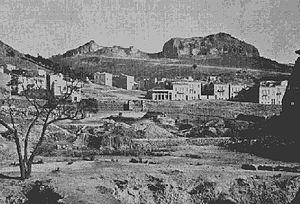
Exarcheia vers 1860
Exárcheia est un quartier d'Athènes en Grèce, situé autour de la place du même nom, à proximité de l'université polytechnique nationale d'Athènes. Ce quartier est bordé à l'ouest par Kolonáki. Il est relié par les rues Patission et Panepistimiou ainsi que l'avenue Alexandras.